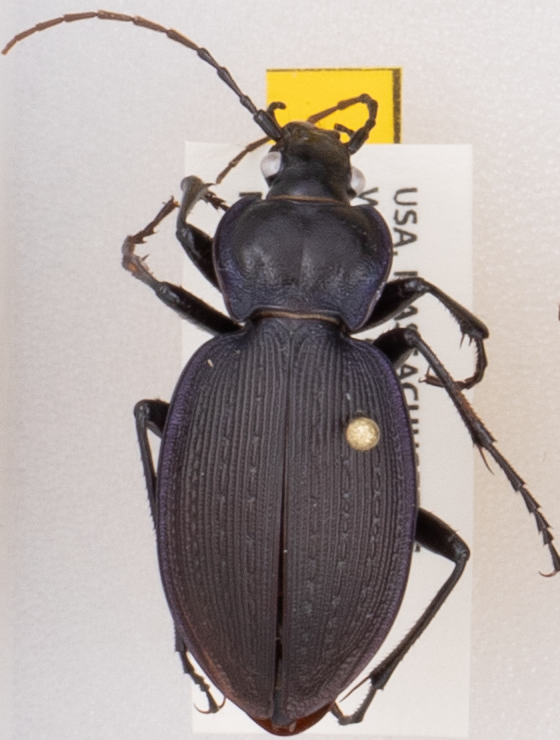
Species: Carabus goryi
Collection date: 2019-06-04
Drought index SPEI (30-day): -0.1
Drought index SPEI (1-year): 2.09
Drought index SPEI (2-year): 2.09